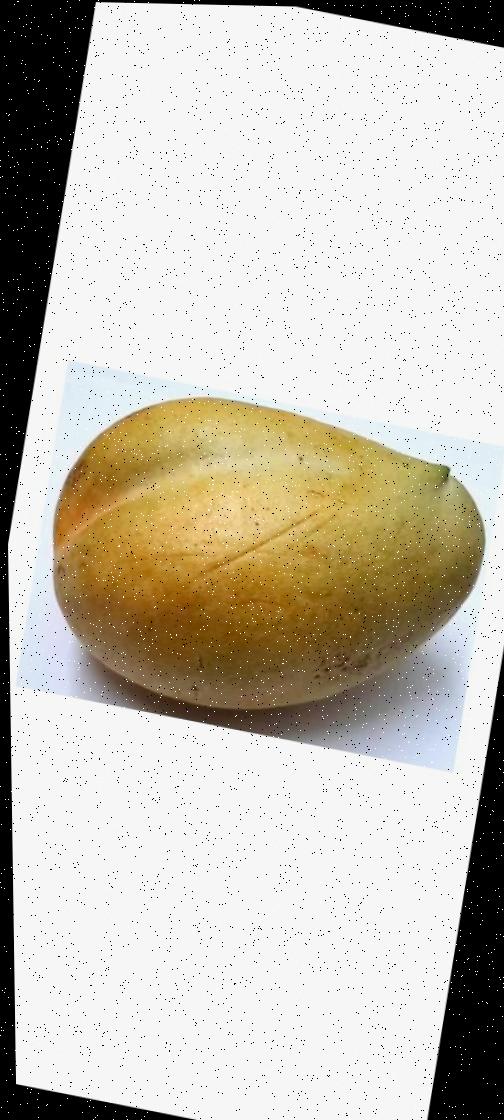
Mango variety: Bari-11